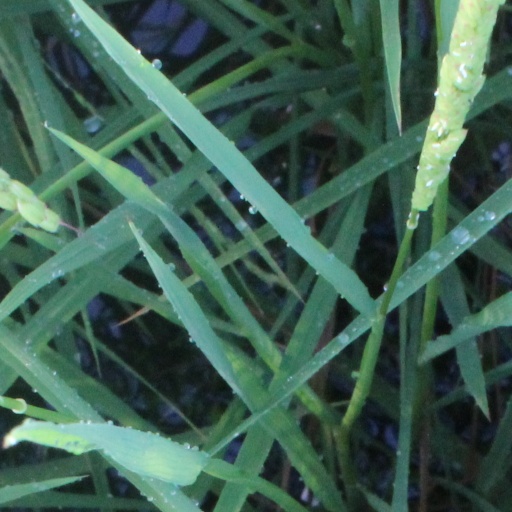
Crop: rice